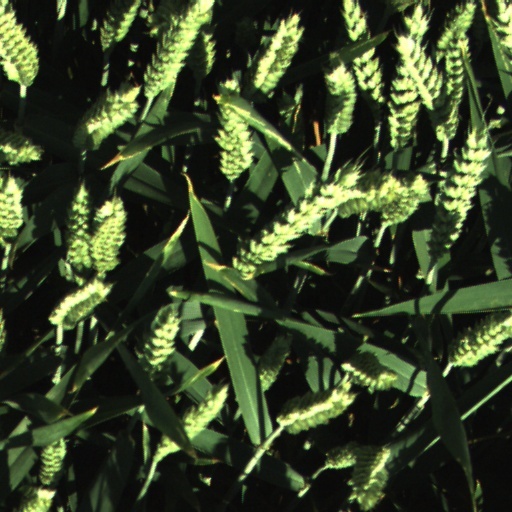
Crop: wheat